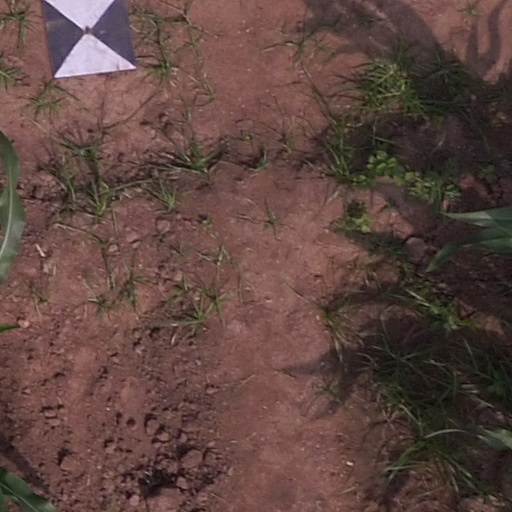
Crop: maize; corn